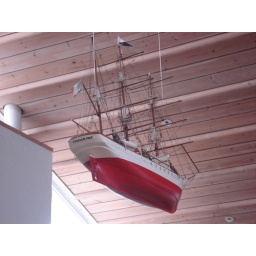
Thus reads the writing on this boat hanging from the roof of the Roman Catholic church in Torshavn.